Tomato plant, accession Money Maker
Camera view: vertical (180 deg); turntable rotation: 120 degrees
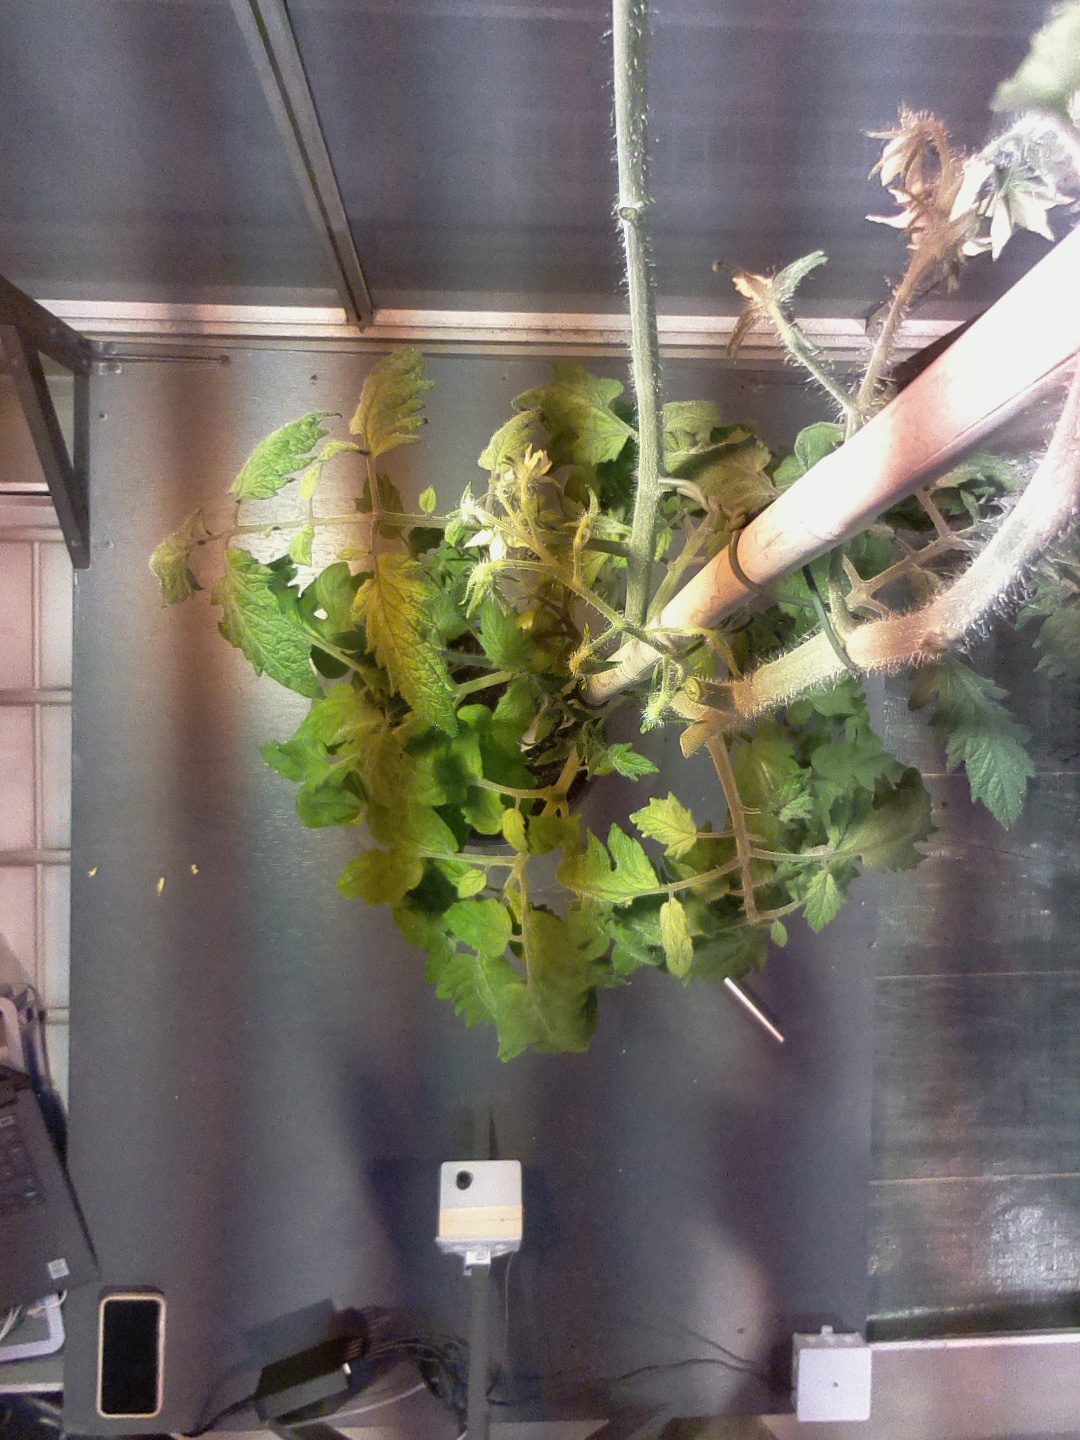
BBCH growth stage 74: 40%-50% of final fruit size